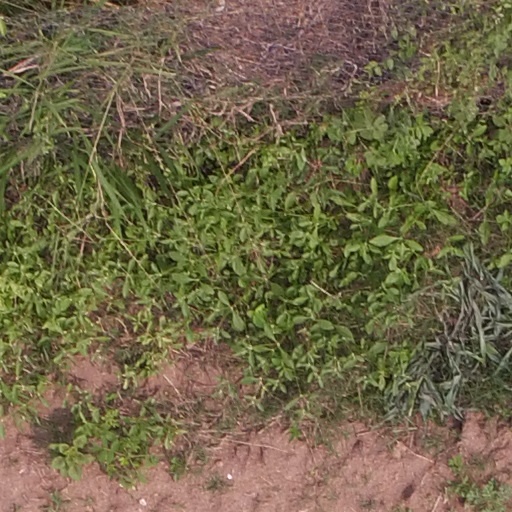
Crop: maize; corn